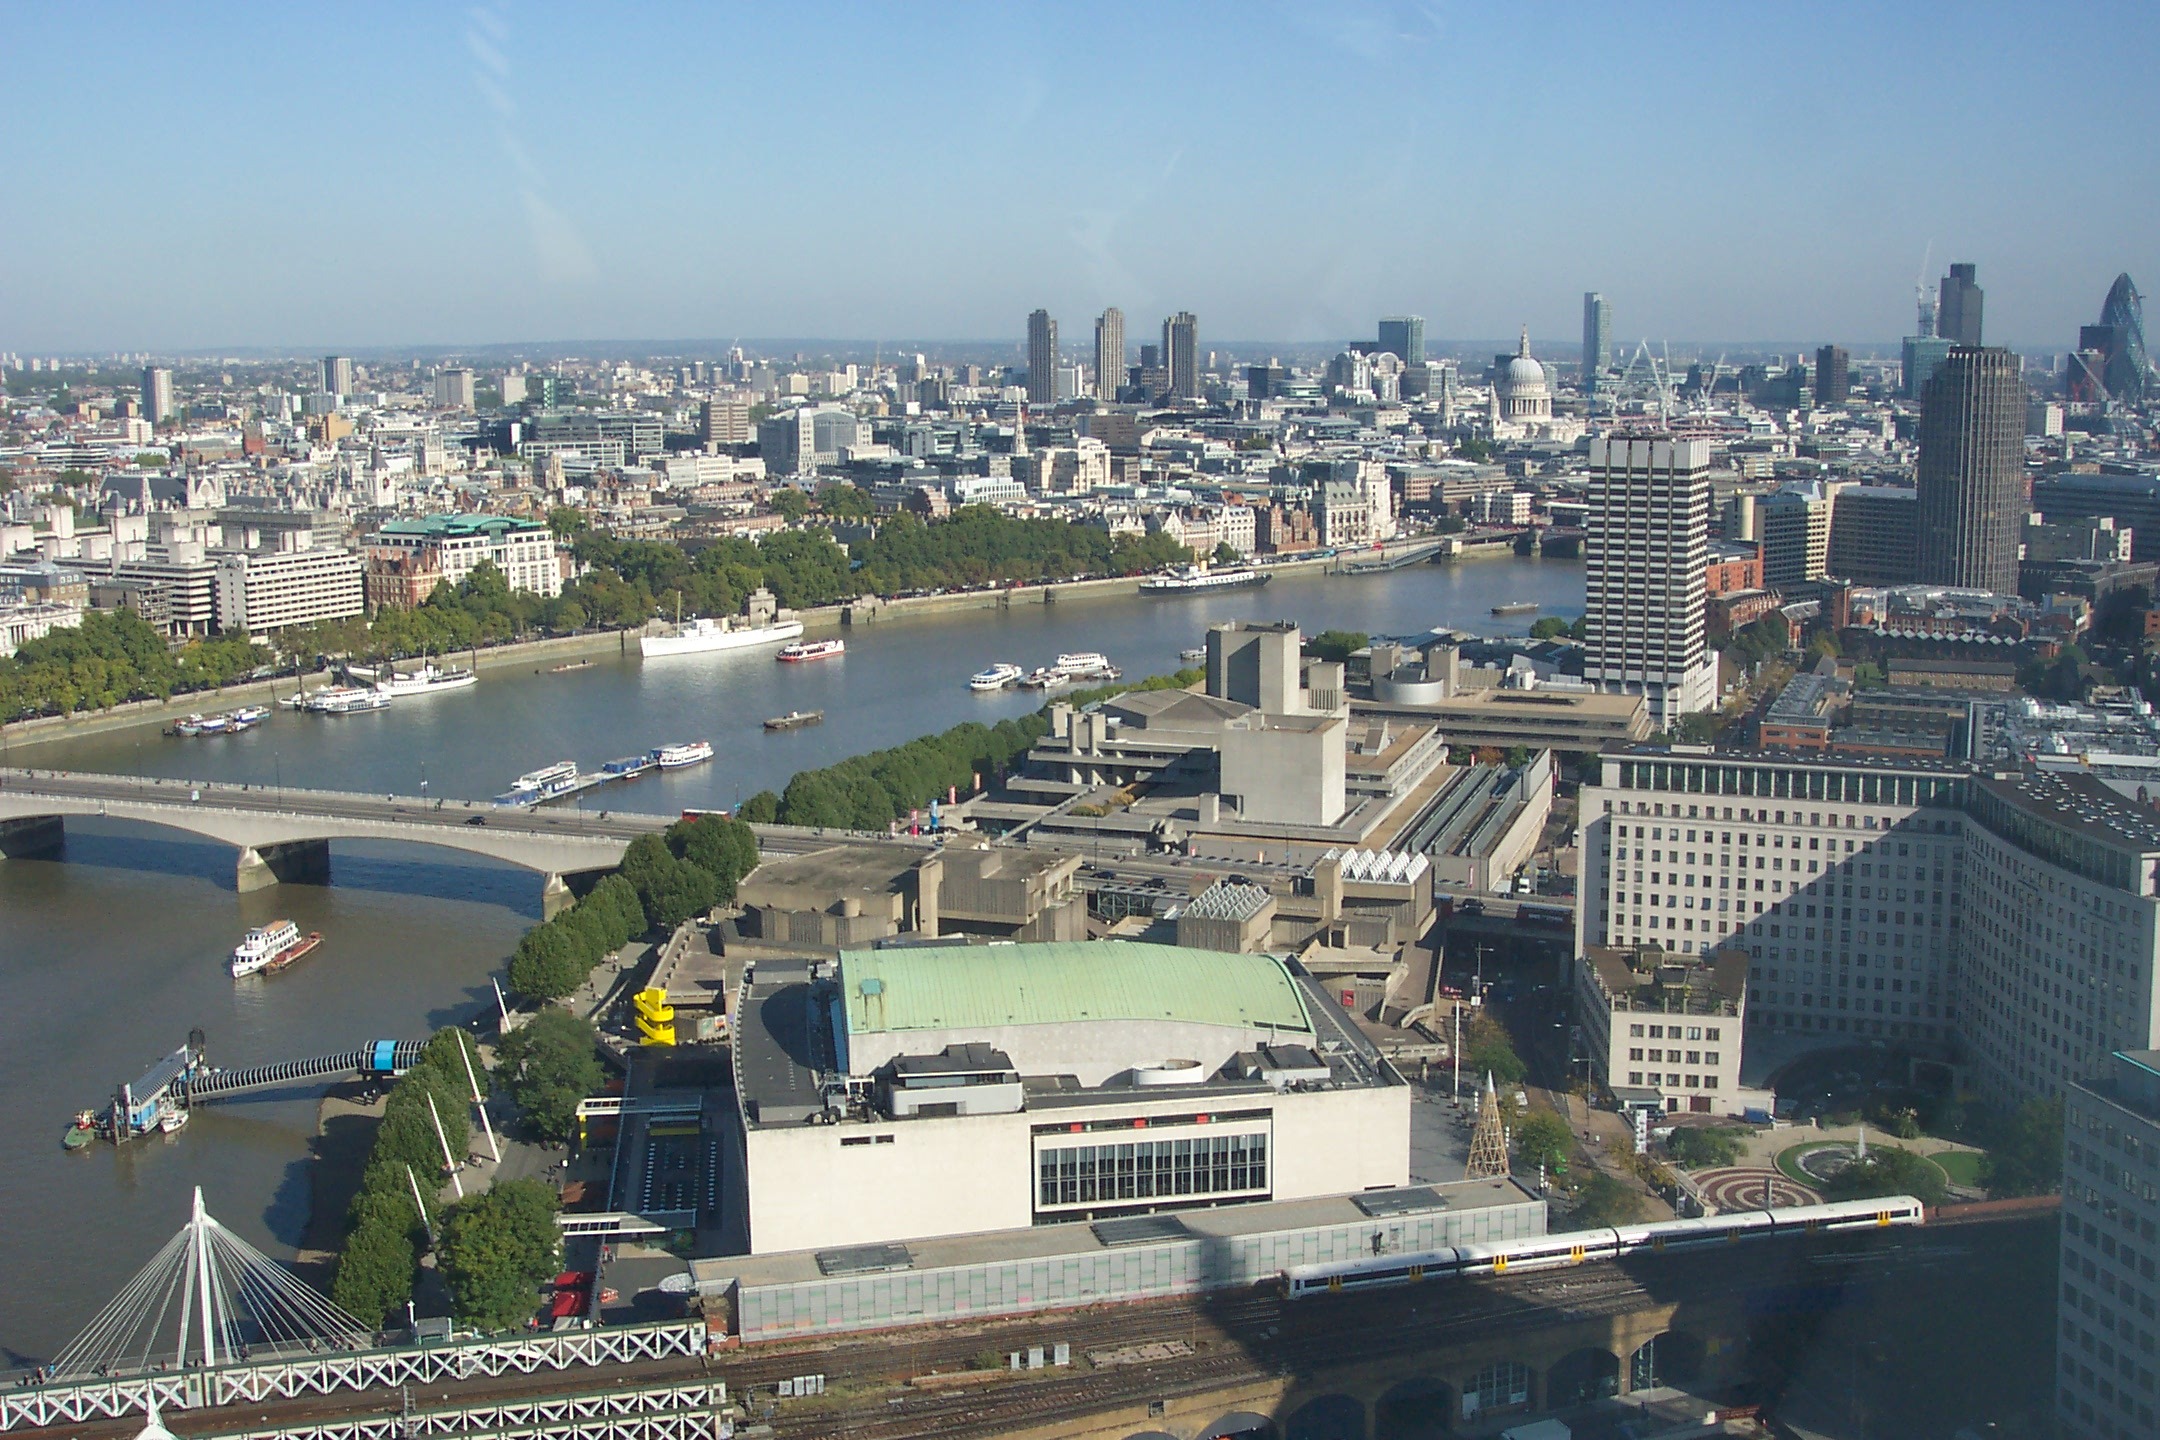
dock, architecture, skyline, town, building, city, skyscraper, urban, cityscape, downtown, london eye, landmark, harbor, marina, waterway, tower block, england, capital, london, buildings, britain, united, kingdom, cities, great britain, united kingdom, bird's eye view, aerial photography, urban area, residential area, human settlement, metropolitan area